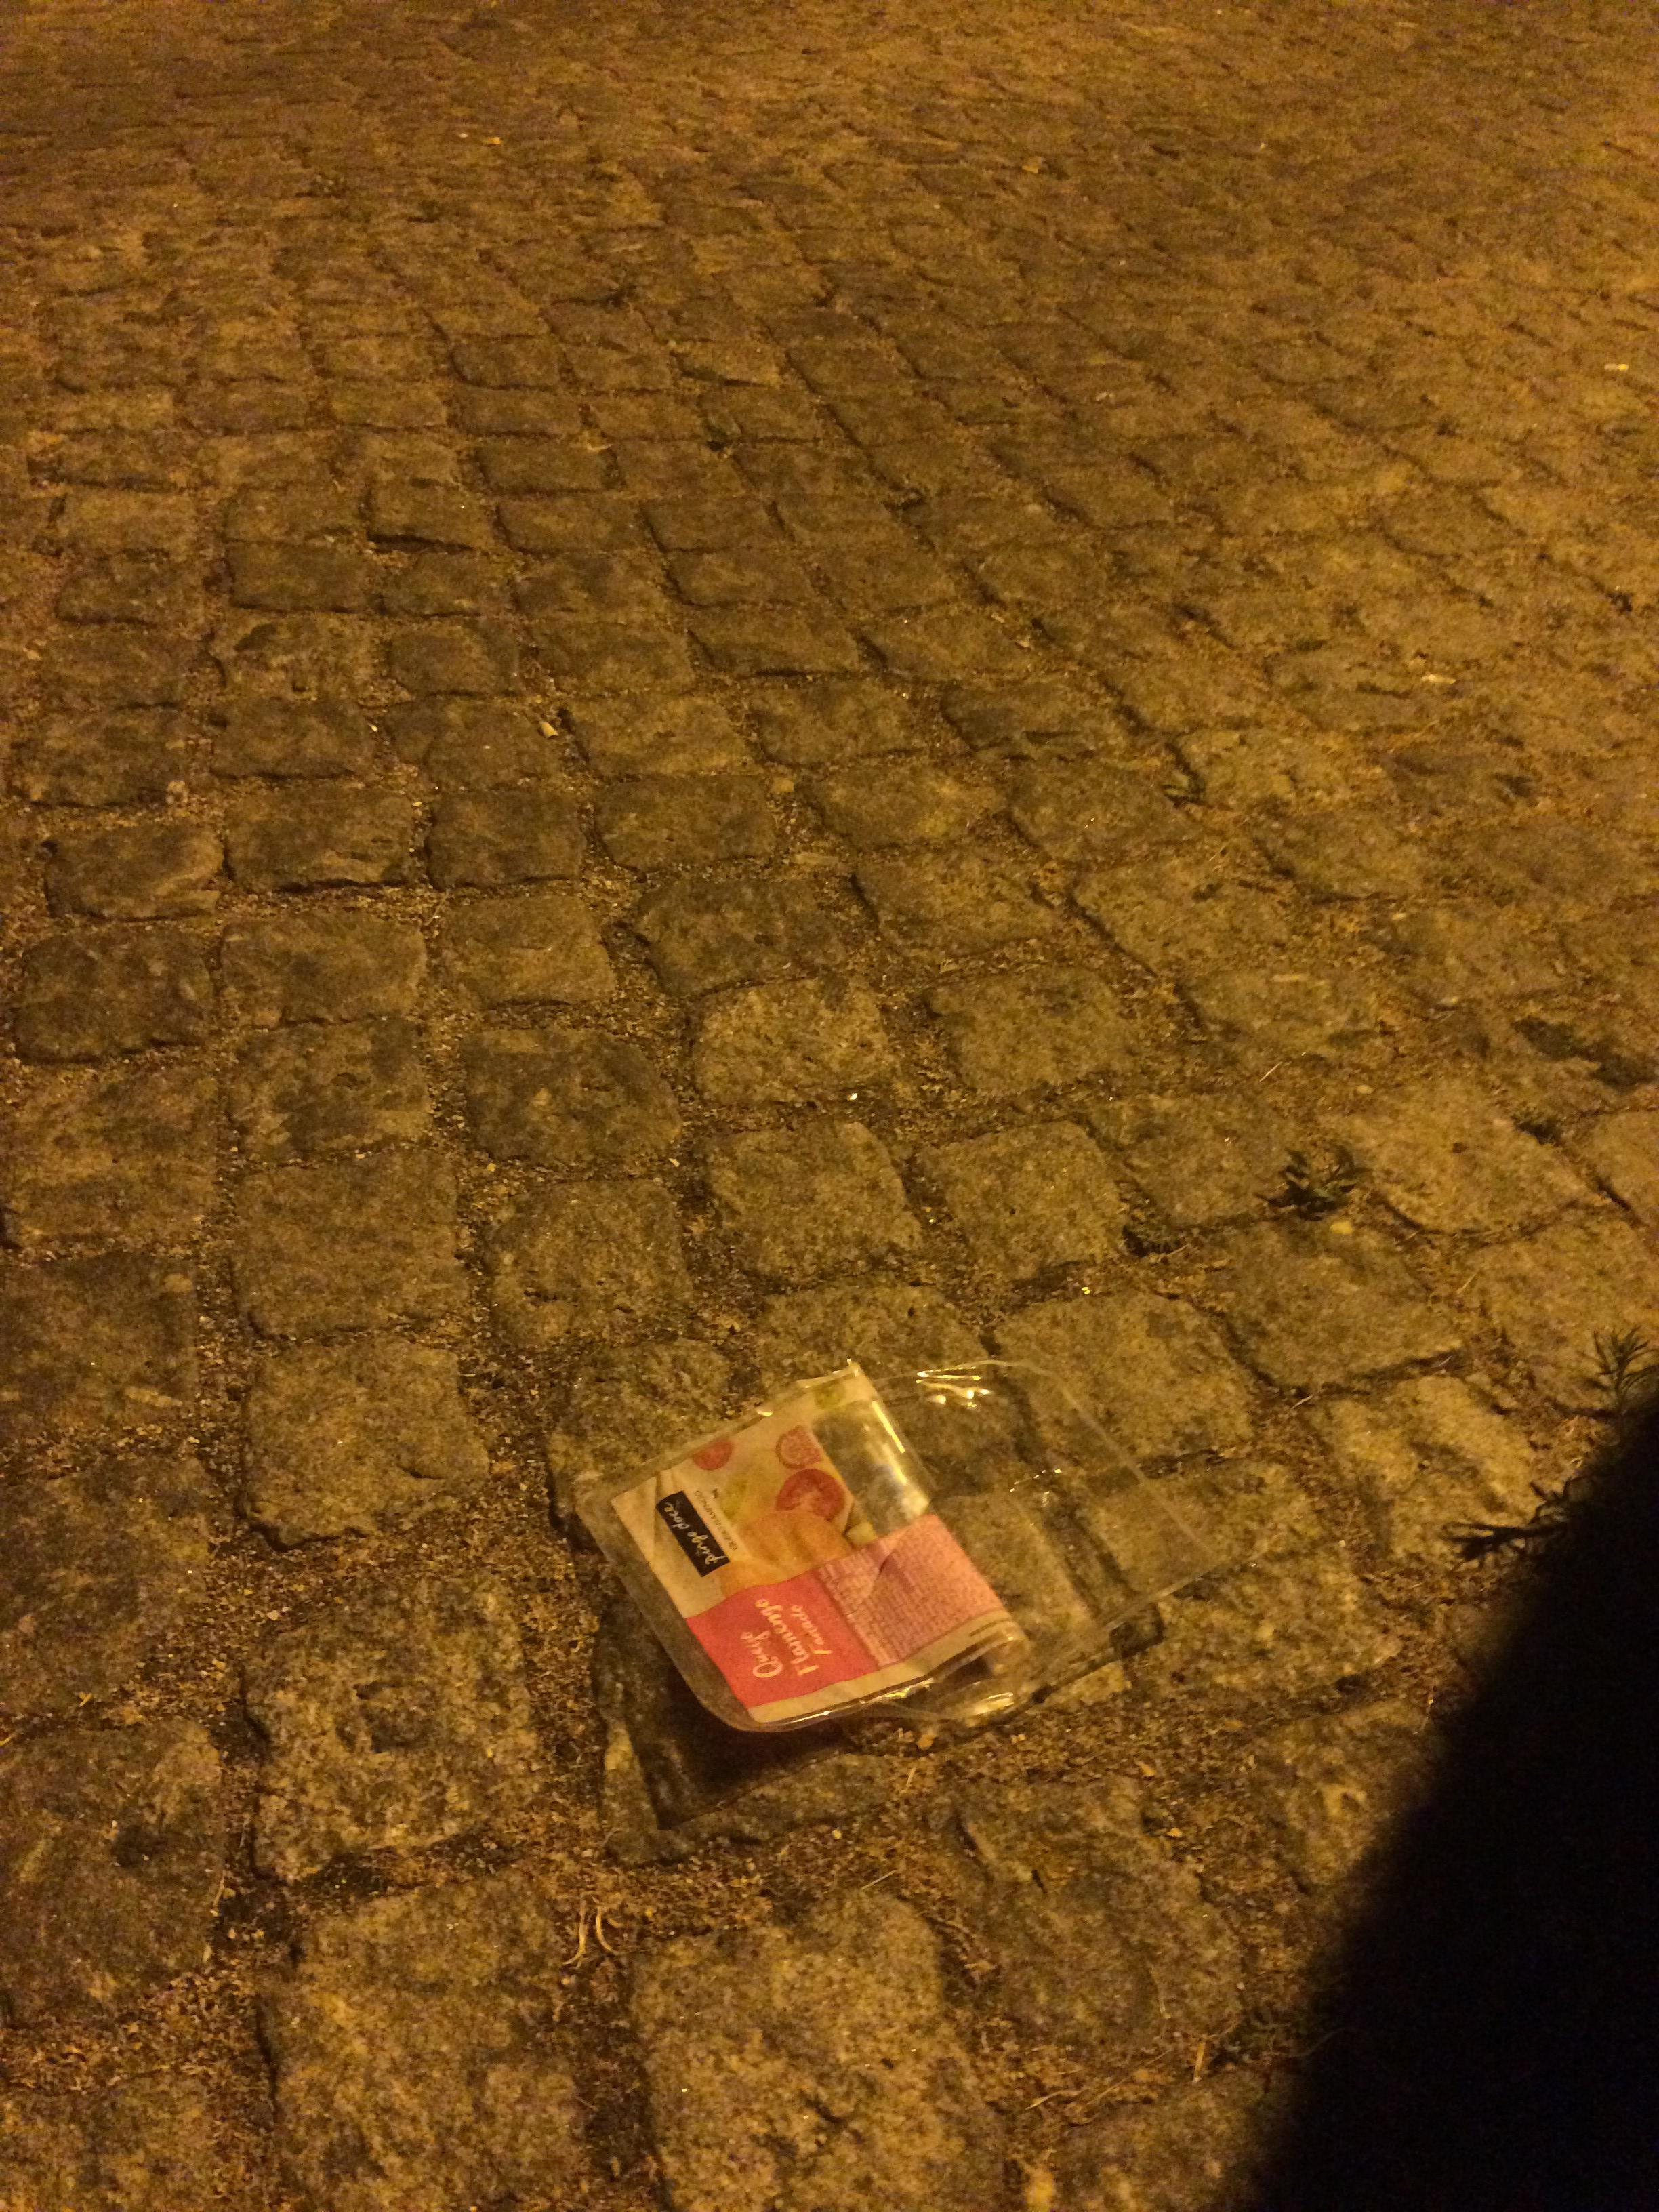
Object: Plastic film (Plastic bag & wrapper)

Object: Disposable food container (Plastic container)